Ballet

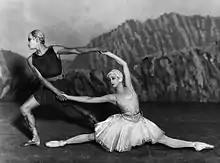
Alexandra Danilova and Serge Lifar, "Apollon Musagète", 1928

Neoclassical ballet is usually abstract, with no clear plot, costumes or scenery. Music choice can be diverse and will often include music that is also neoclassical (e.g. Stravinsky, Roussel). Tim Scholl, author of "From Petipa to Balanchine", considers George Balanchine's "Apollo" in 1928 to be the first neoclassical ballet. "Apollo" represented a return to form in response to Sergei Diaghilev's abstract ballets. Balanchine worked with modern dance choreographer Martha Graham, and brought modern dancers into his company such as Paul Taylor, who in 1959 performed in Balanchine's "Episodes".